Dragon Boat Festival

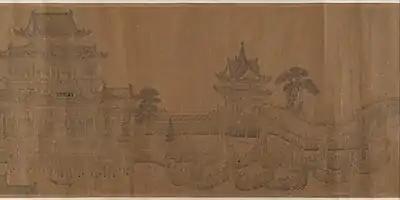
Section of "Dragon Boat Regatta" by Wang Zhenpeng (fl. 1275–1330)

The festival was long marked as a cultural festival in China and is a public holiday in China, Hong Kong, Macau, and Taiwan. The People's Republic of China's government established in 1949 did not initially recognize the Dragon Boat Festival as a public holiday but reintroduced it in 2008 alongside two other festivals in a bid to boost traditional culture.